Bourbonnais Grey

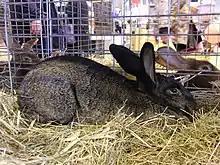
Bourbonnais Grey

The Bourbonnais Grey is a rare breed rabbit originally from France. It is a medium, exclusively slate-blue breed reaching around 4–5 kg (11 lb).